Invergordon

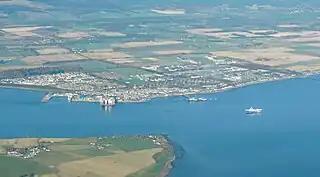
Panorama of Invergordon

The town is served by Invergordon railway station which lies on the Far North Line, and is in close proximity to the A9 trunk road.